Payom Sinawat

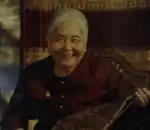
Payom Sinawat

Payom Sinawat (3 February 1909 – 25 October 2008) was a Thai textile artist. She was known as an expert in the traditional textile arts of Isan (Northeastern Thailand), and was named National Artist in visual arts in 1987.